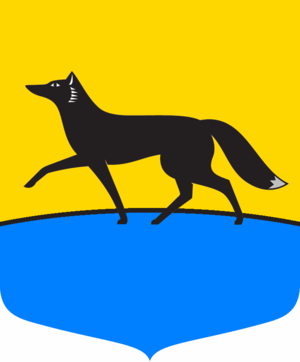
Ci-après la liste des villes de Russie dont la population était supérieure à 100 000 habitants au recensement de 2010. La capitale administrative des différents sujets fédéraux est indiquée en gras.
Sourgout est une ville de Russie, située dans le district autonome des Khantys-Mansis, en Sibérie occidentale. C'est la plus grande ville de ce district. Sa population s'élevait à 348 643 habitants en 2016.